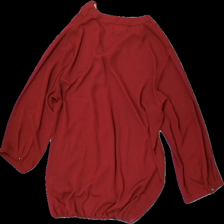
View: back
Type: Blouse
Category: Ladies
Brand: Not in the list
Brand text on label: female classic
Colors: Red
Material: 100% Polyester
Cut: Loose
Size: XL
Stains: Minor
Damage: stain
Damage location: middle center
Price range: <50
Recommended usage: Recycle
Description: red blouse